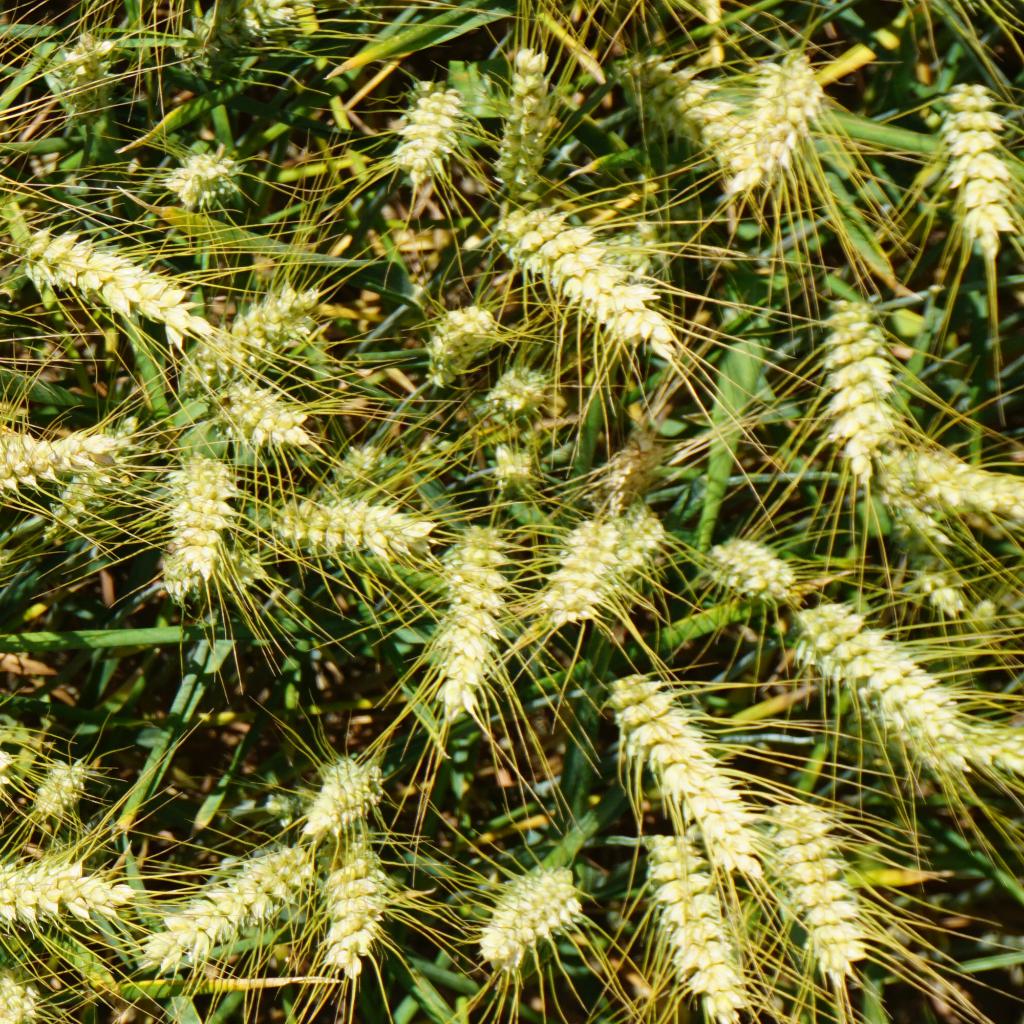
Country: France
Location: Gréoux
Wheat development stage: Filling - Ripening